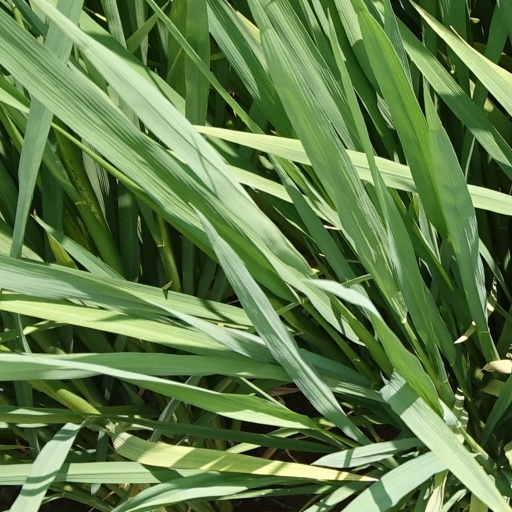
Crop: rice